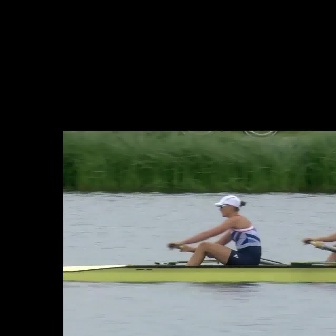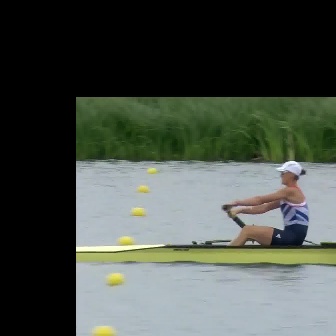
  Please identify the target specified by the bounding box [169,194,260,285] in the first image and locate it in the second image. Return the coordinates in [x_min,y_min,x_max,y_max] format.
Answer: [206,159,309,262]